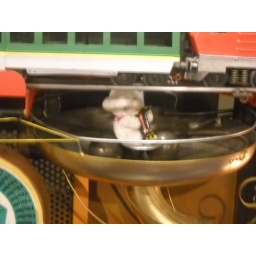
Toblerone and stuffed bear in the largest pin ball machine in the world showing all things from Switzerland